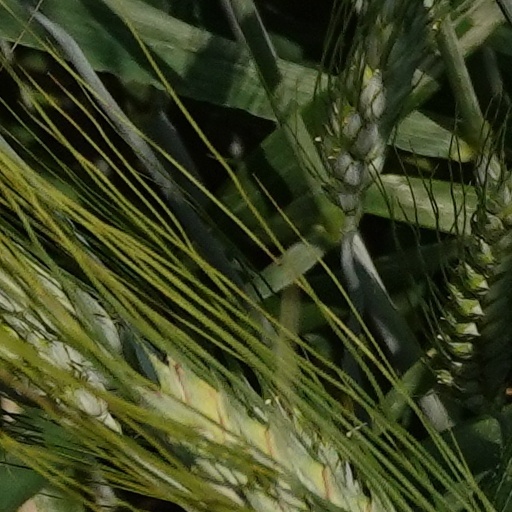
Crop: wheat